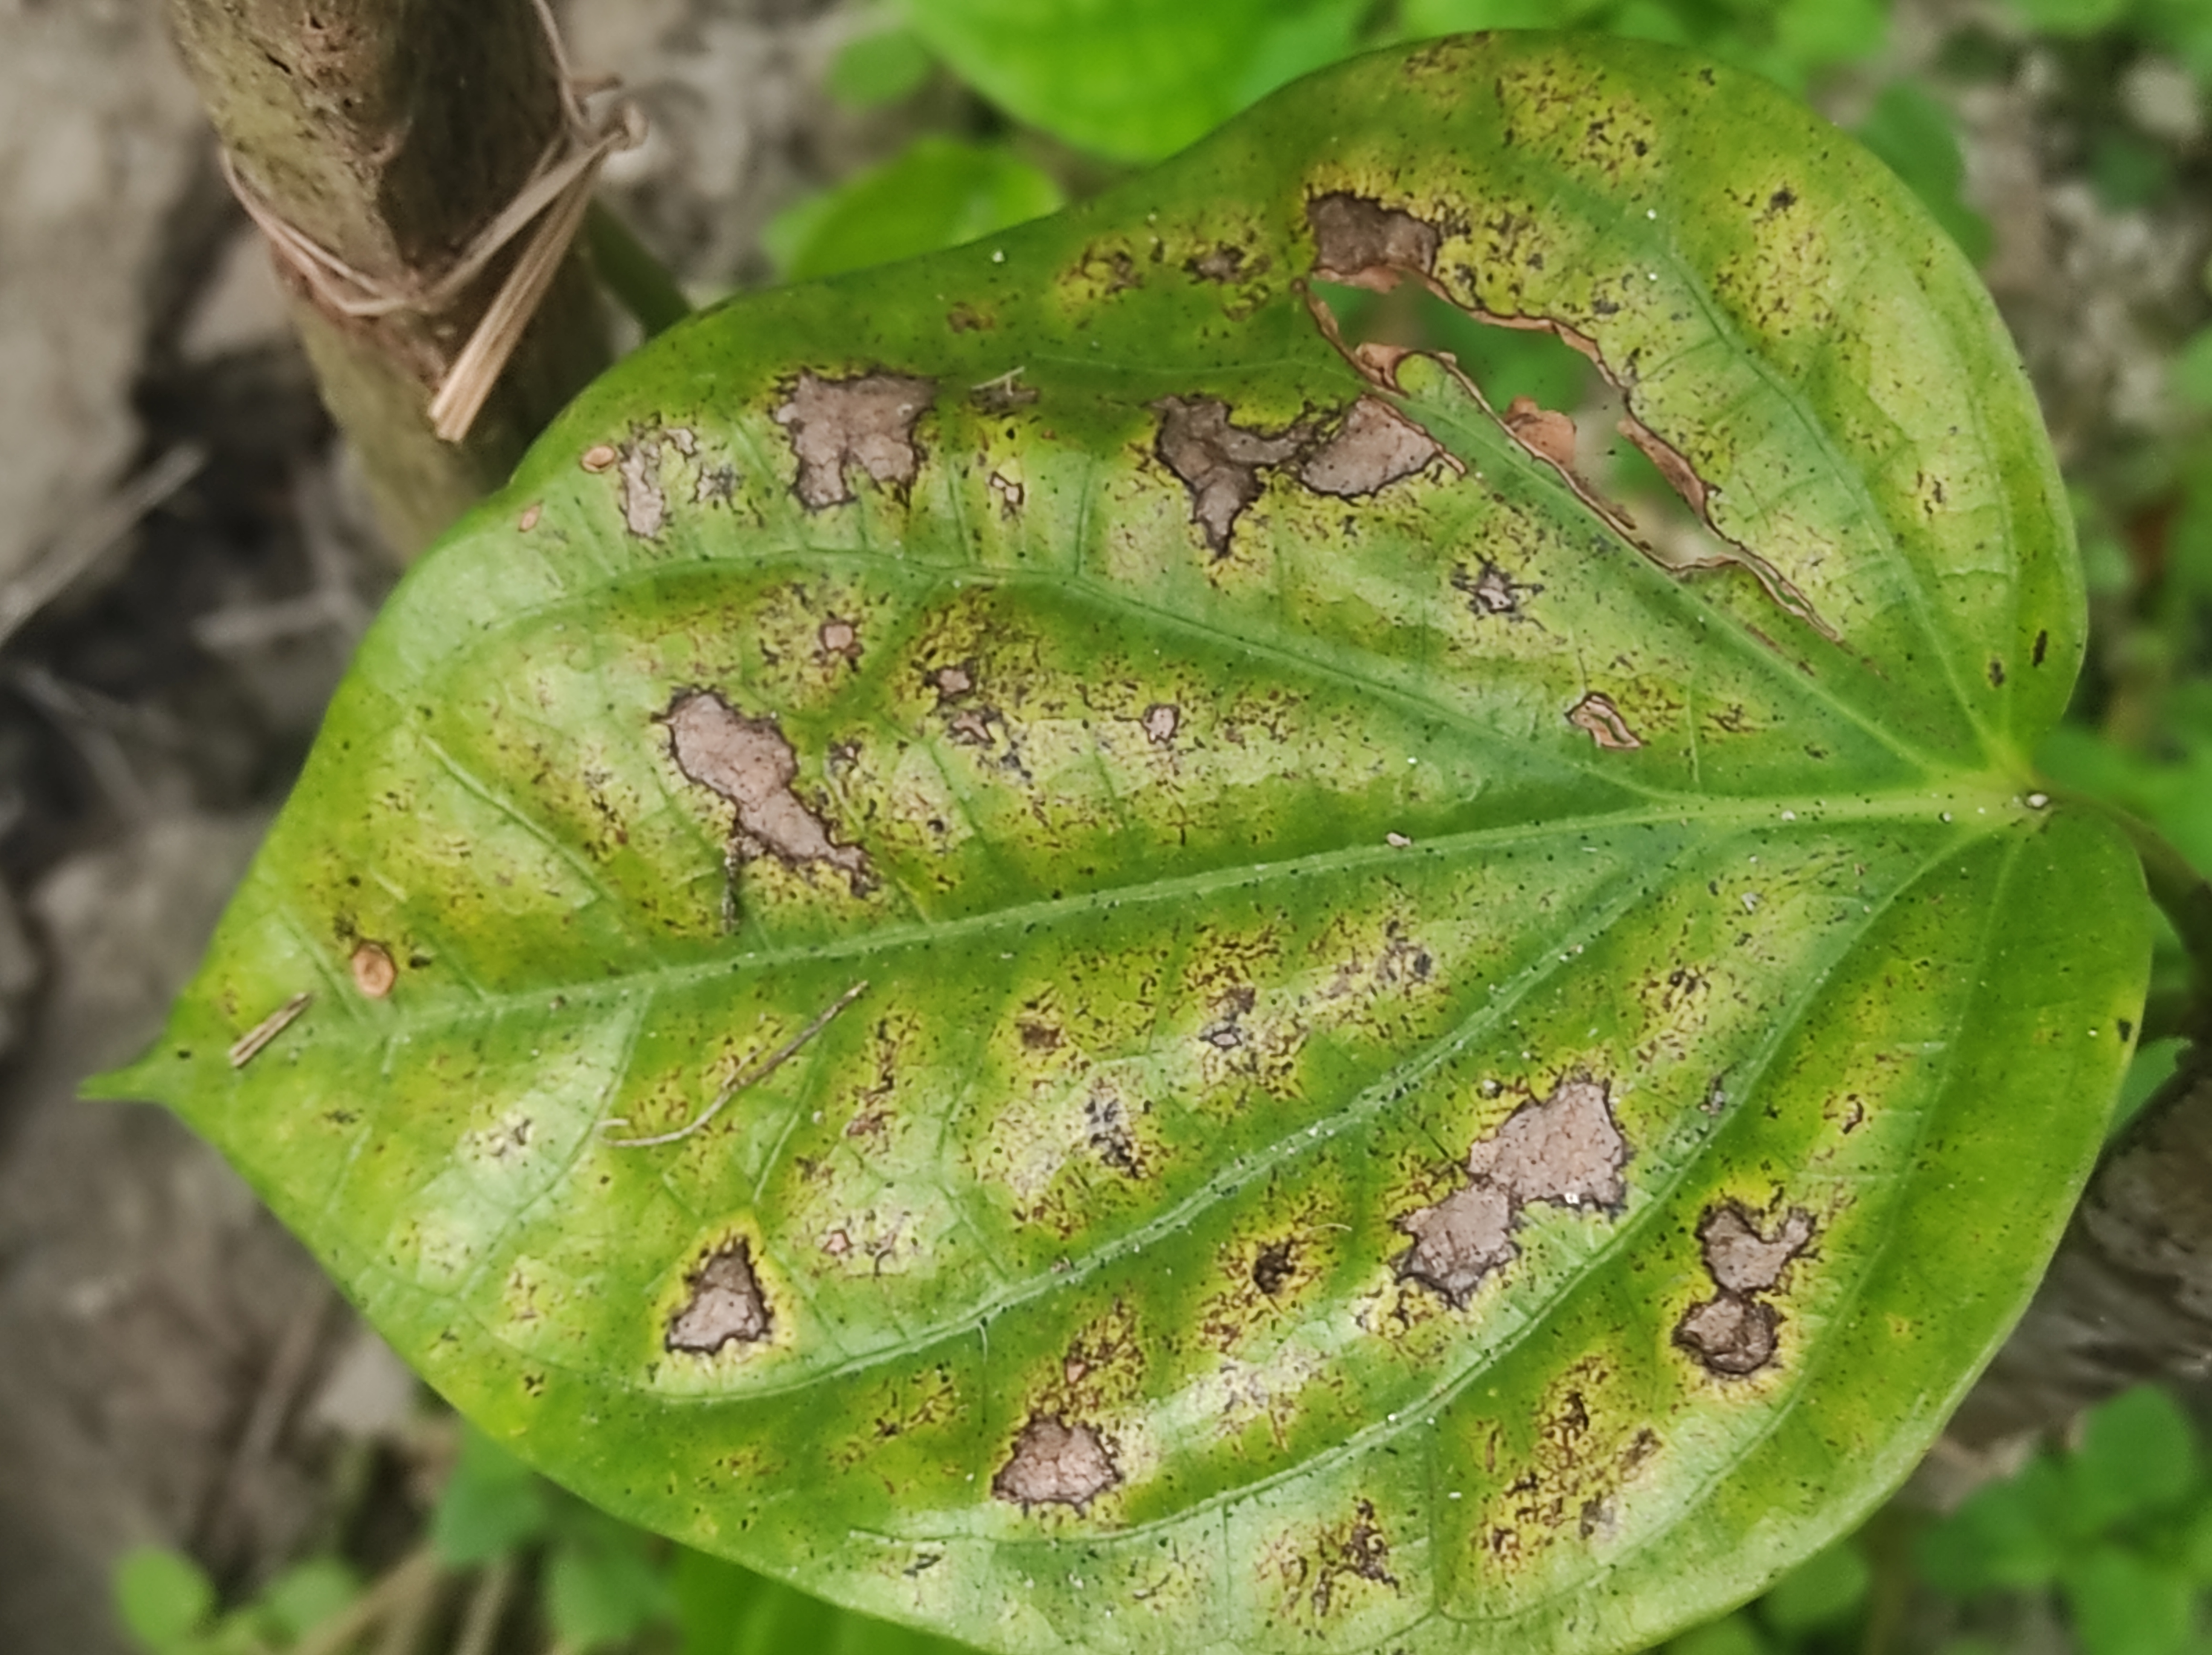
Label: Fungal_Brown_Spot_Disease